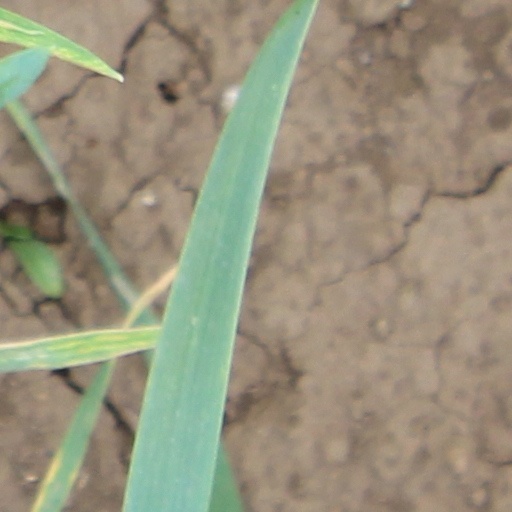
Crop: wheat